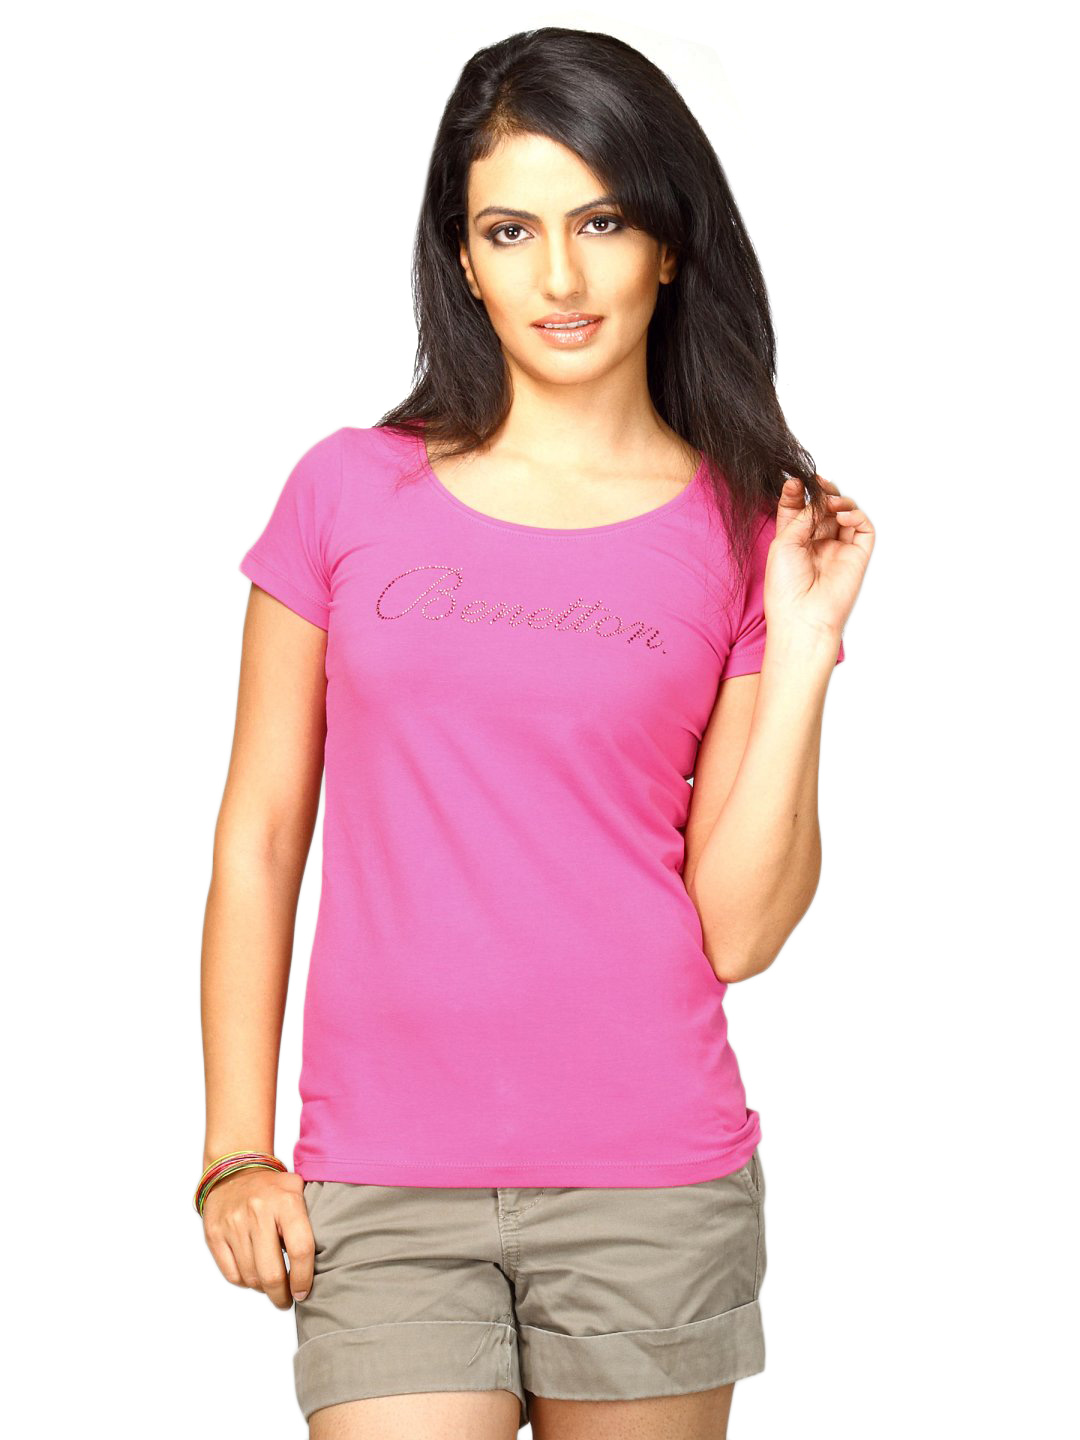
UCB Women's Short Sleeve Pink Top
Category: Apparel / Topwear / Tops
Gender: Women
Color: Pink
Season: Summer 2011
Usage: Casual